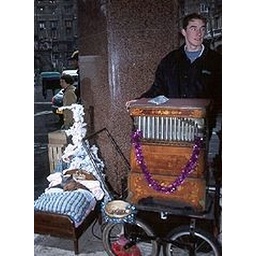
Hurdy Gurdy Man with a dog and a cat in a little bed together